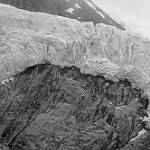
Label: B & W